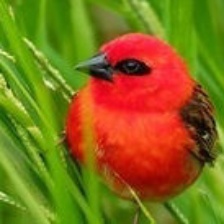
Species: RED FODY
Scientific name: FOUDIA MADAGASCARIENSIS